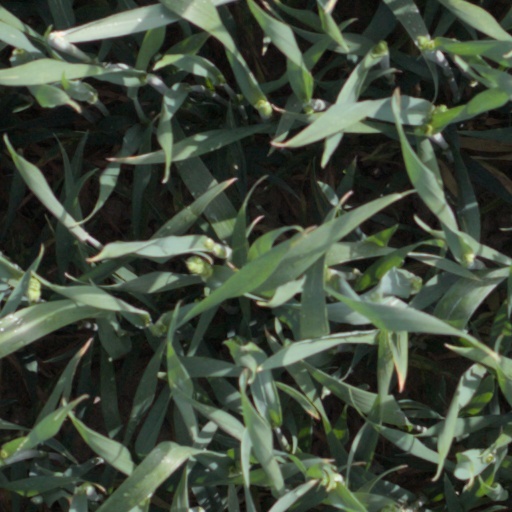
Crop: wheat